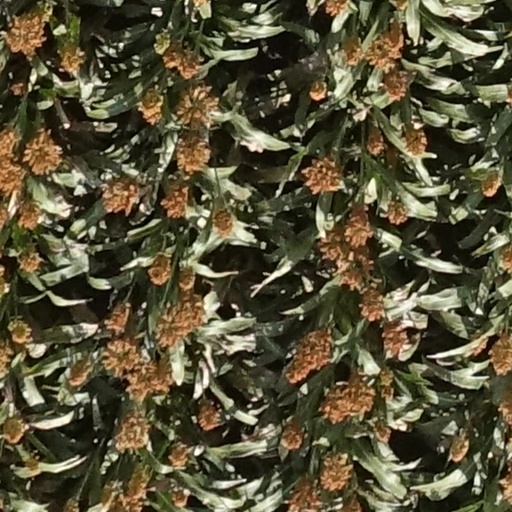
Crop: sorghum